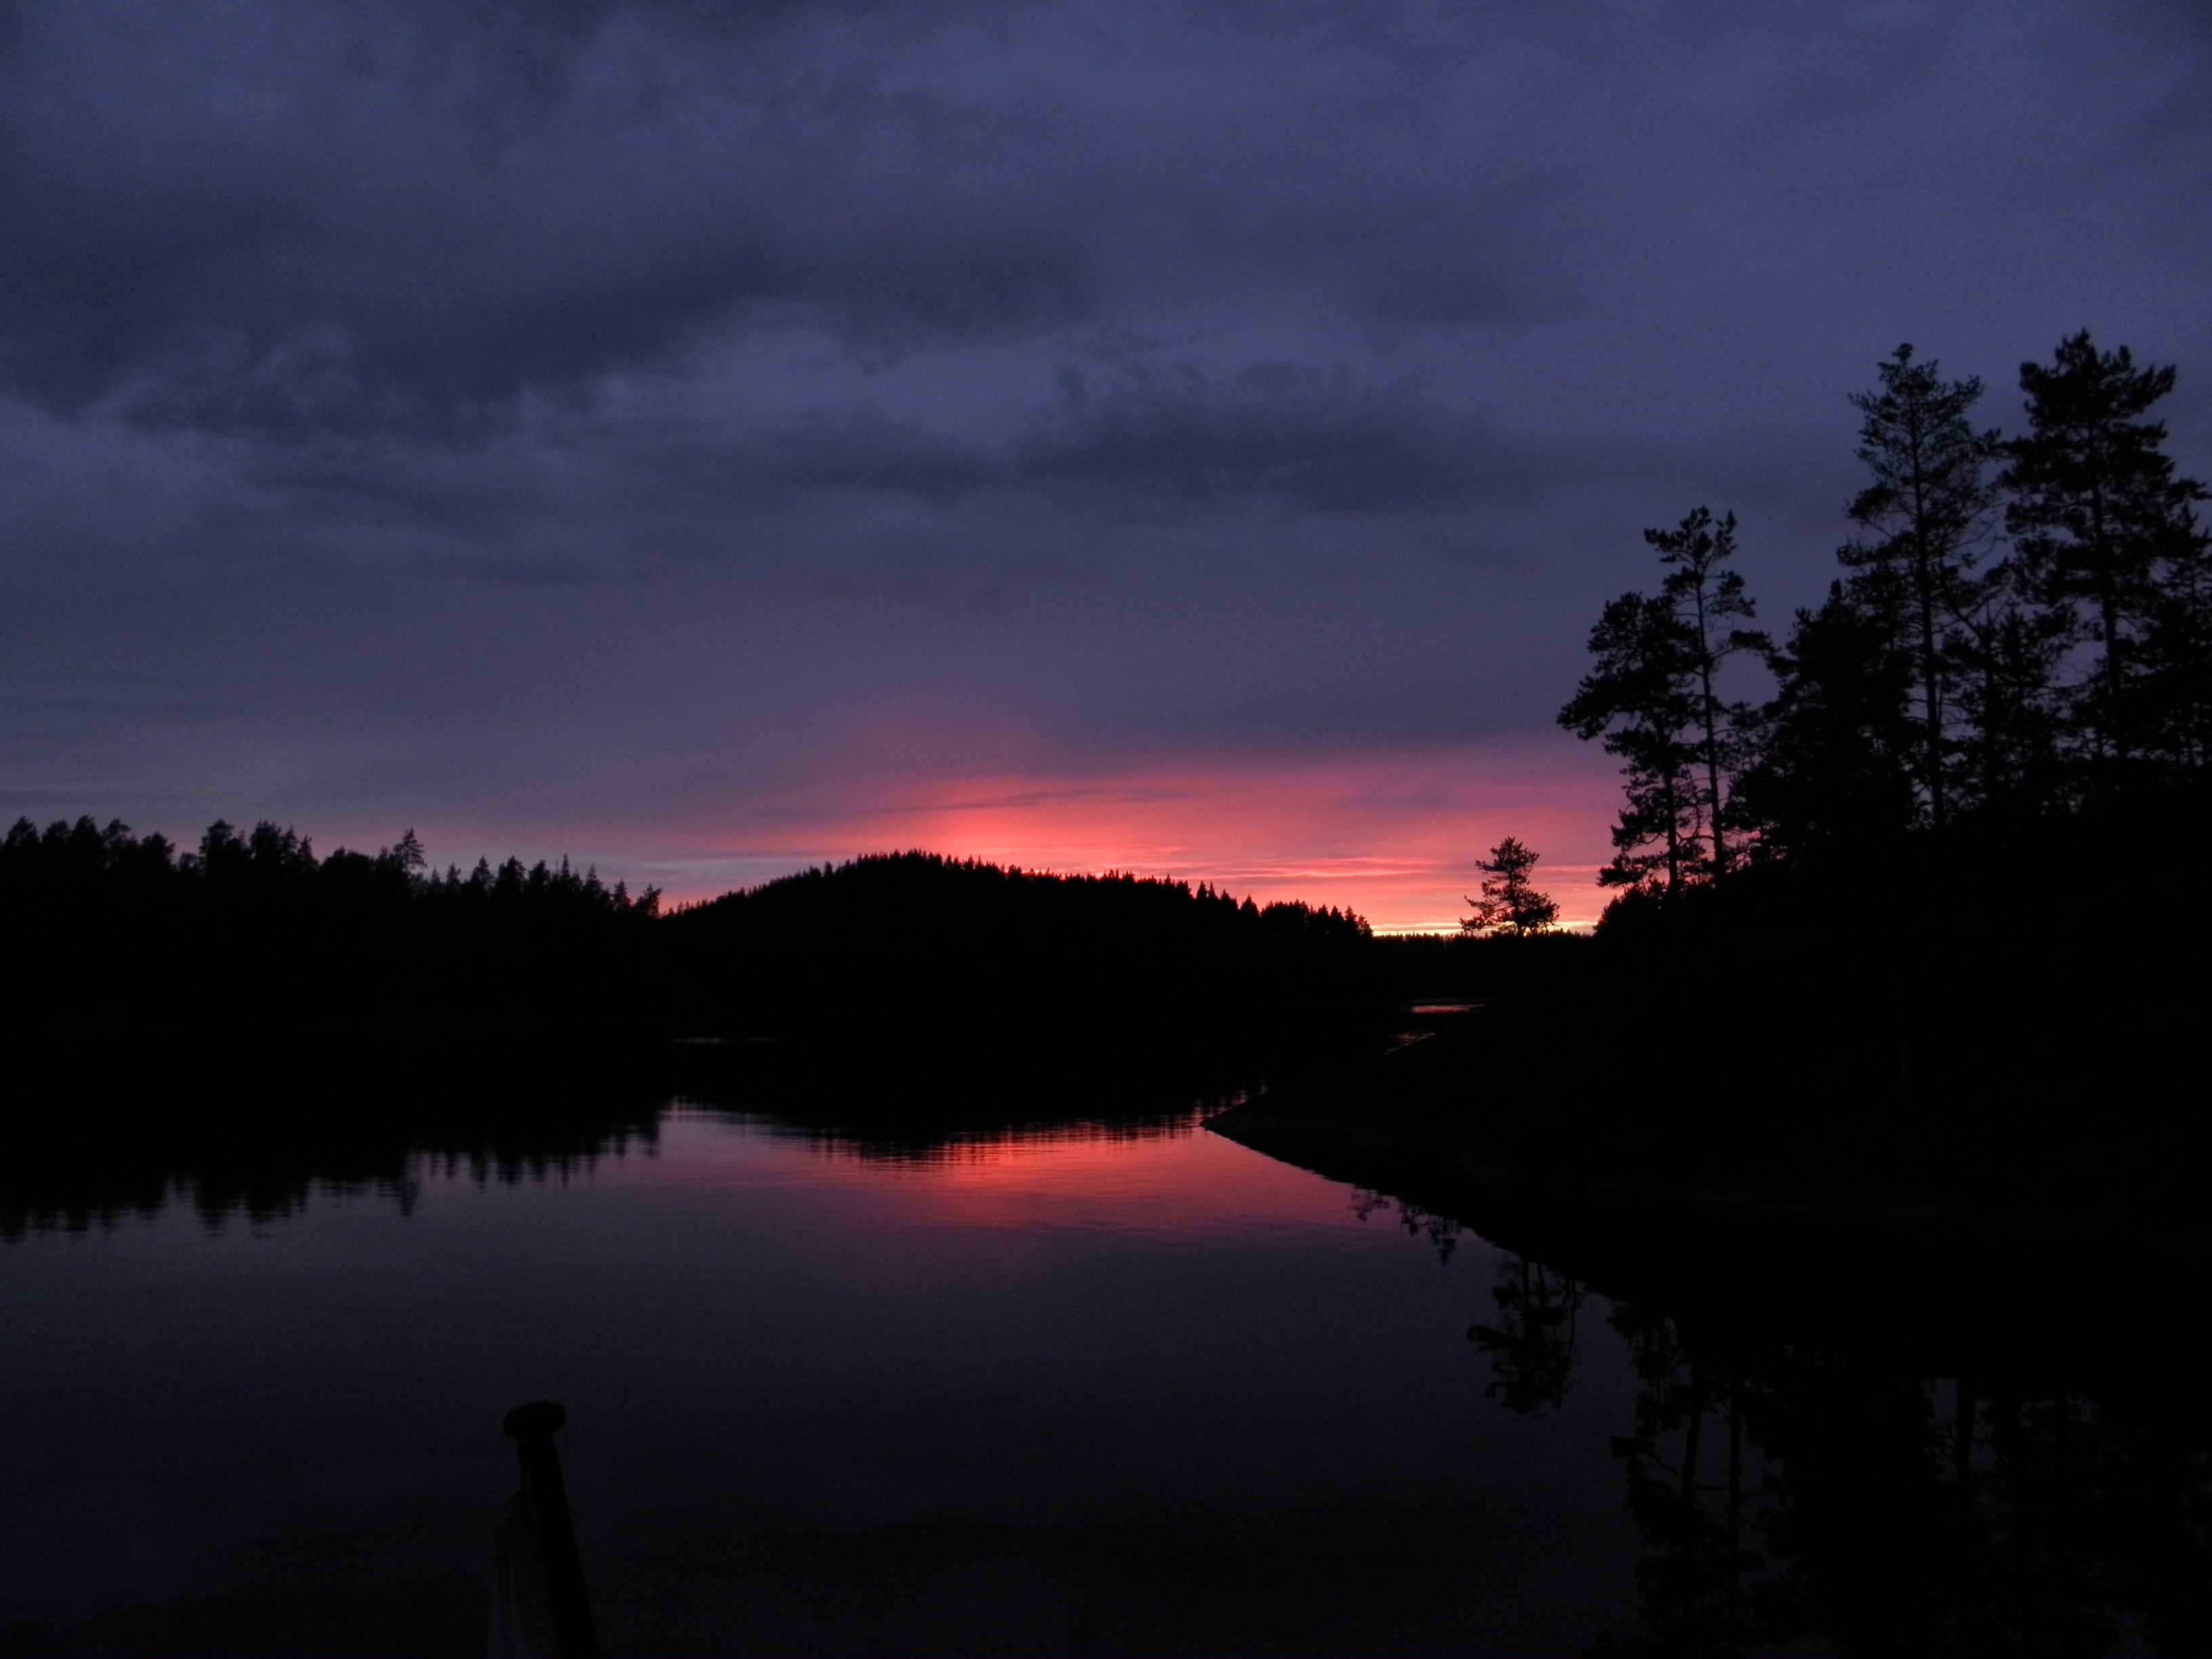
nature, cloud, sky, sunrise, sunset, night, morning, lake, dawn, atmosphere, river, dusk, evening, reflection, darkness, loch, finnish, afterglow, evening sky, savonlinna, boat trip, saimaa, atmospheric phenomenon